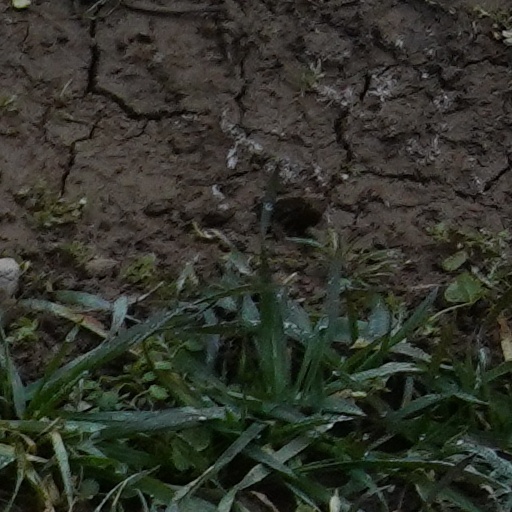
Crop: wheat